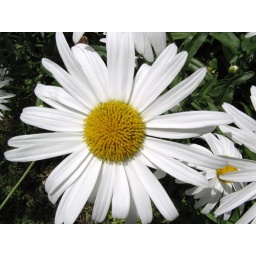
...pretty white daisy on display with many pretty flowers in Madeira, but could be anywhere...